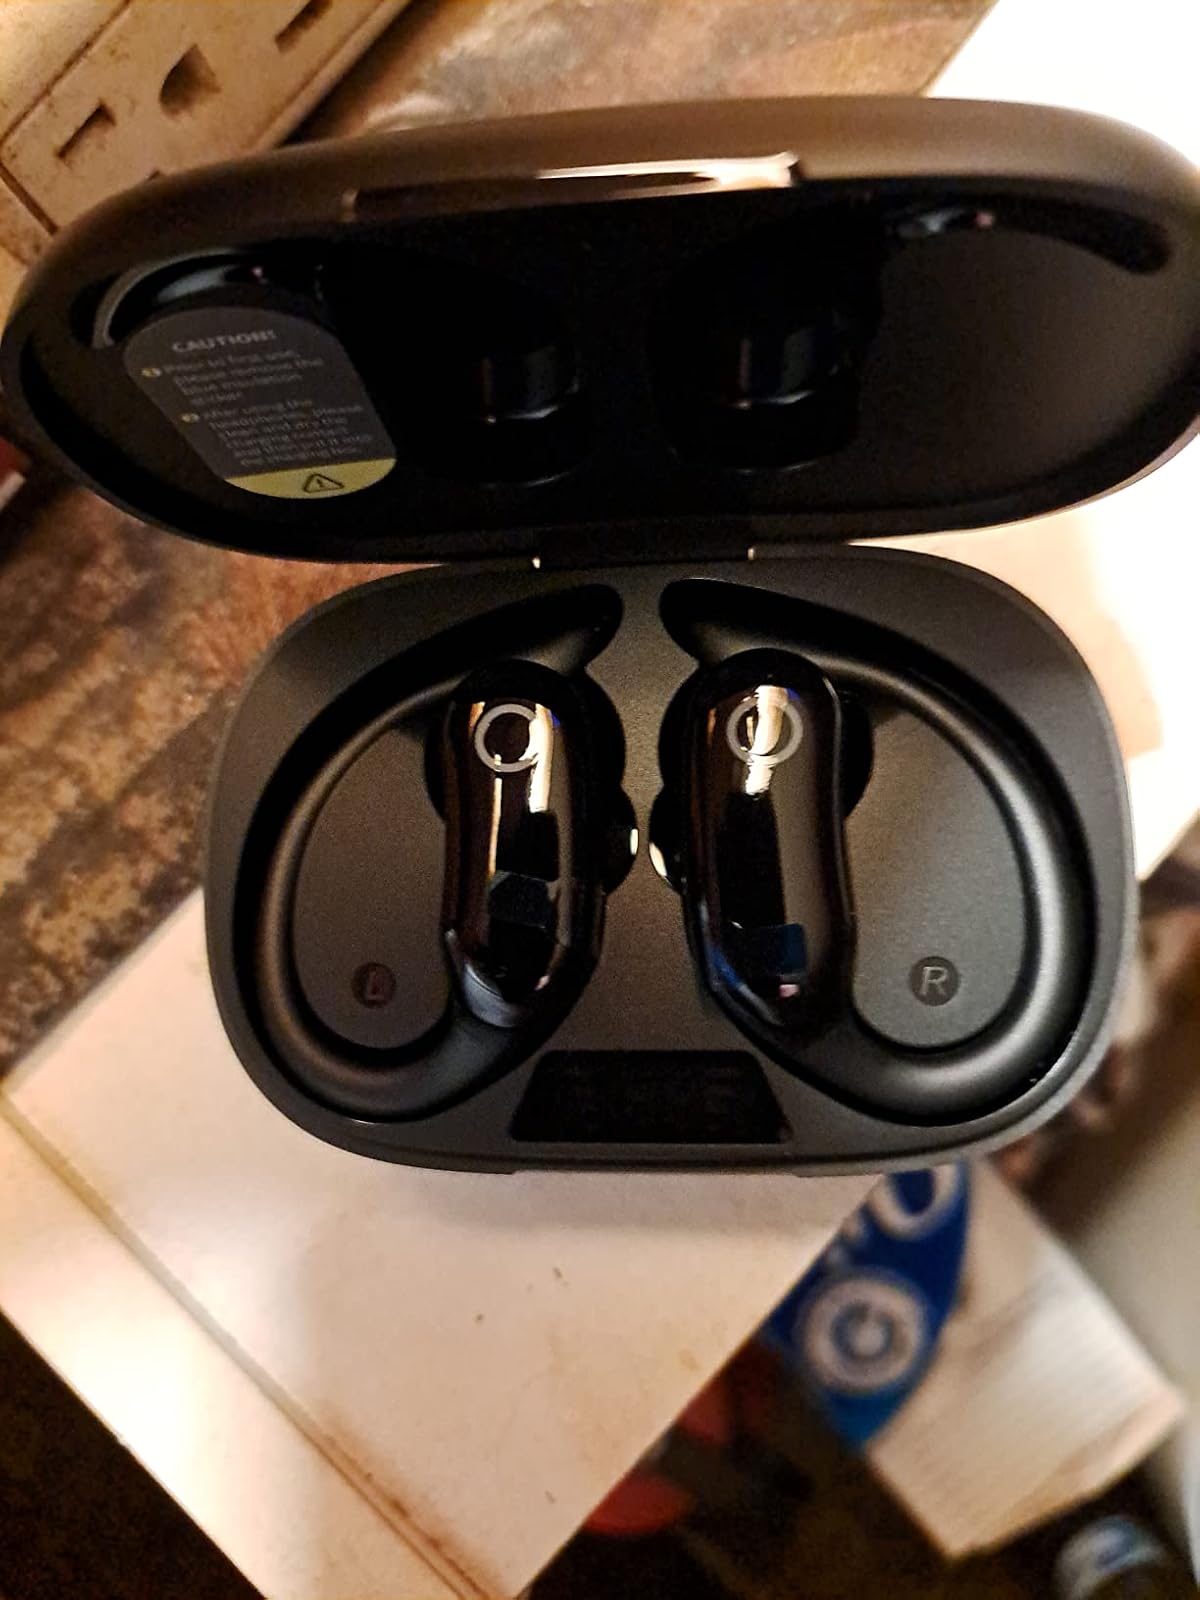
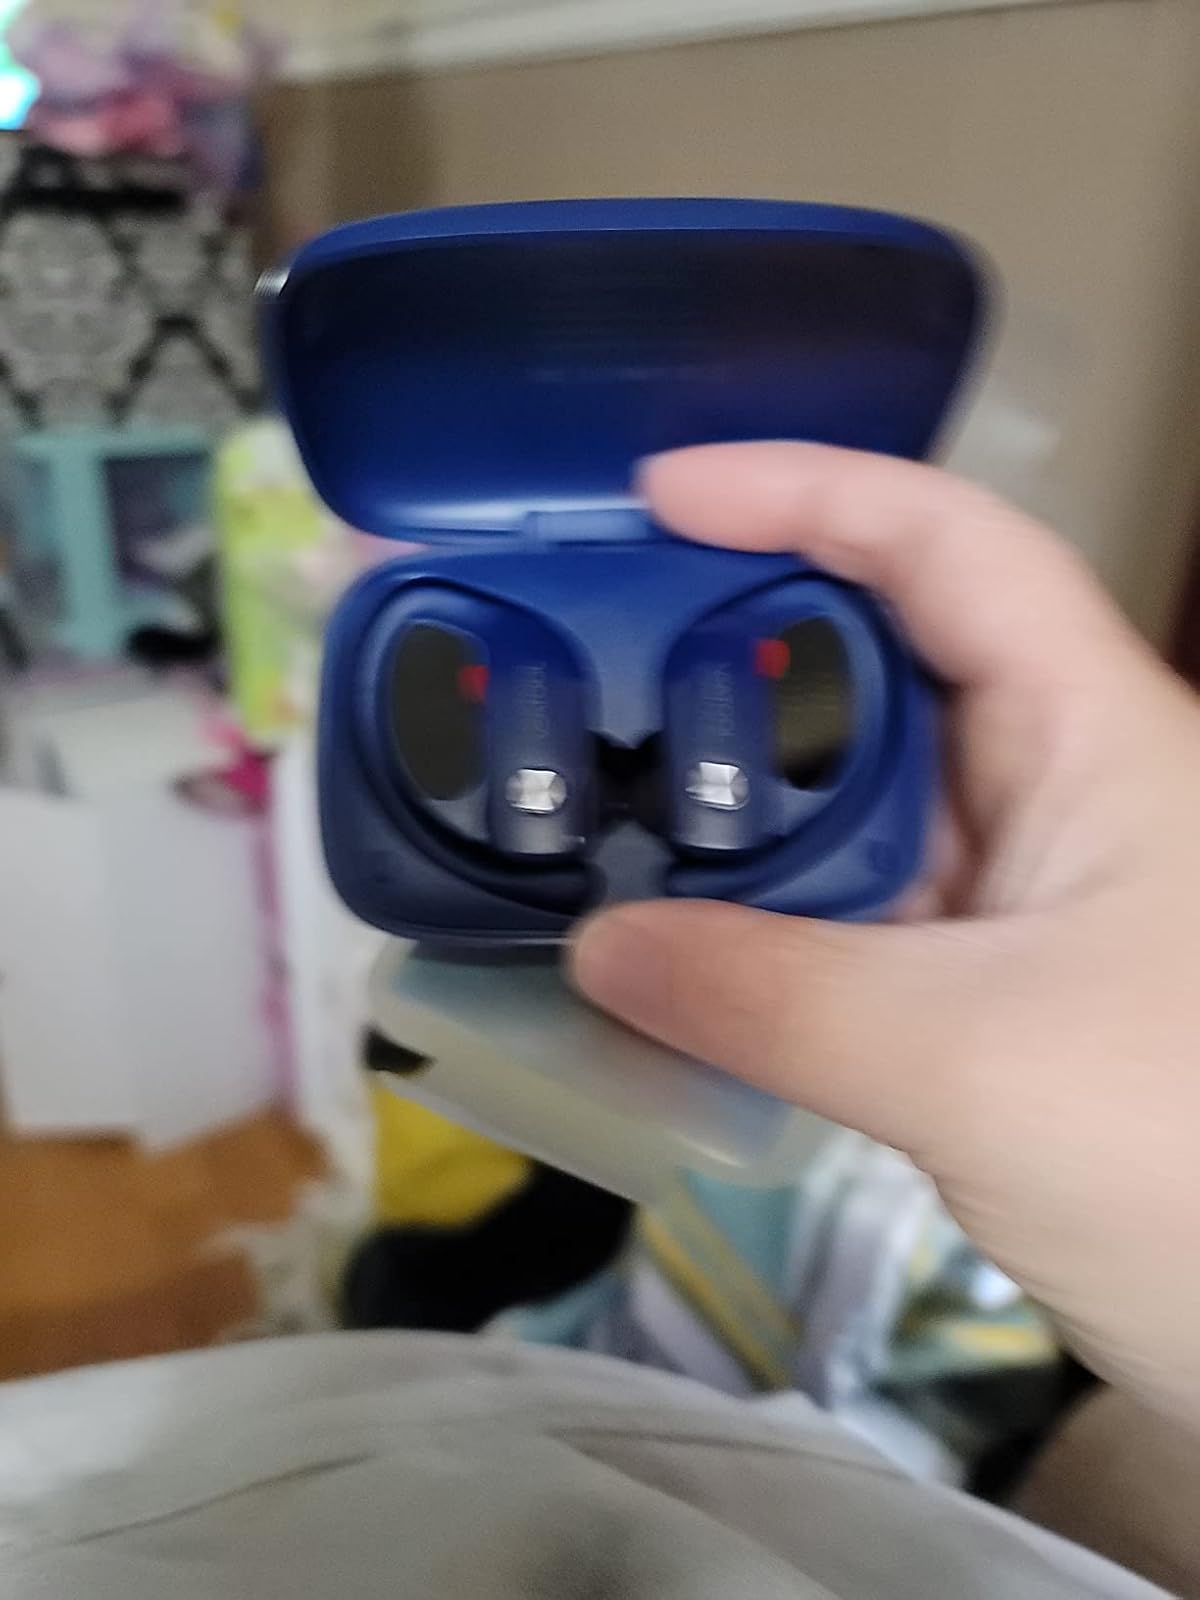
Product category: earbuds
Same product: no